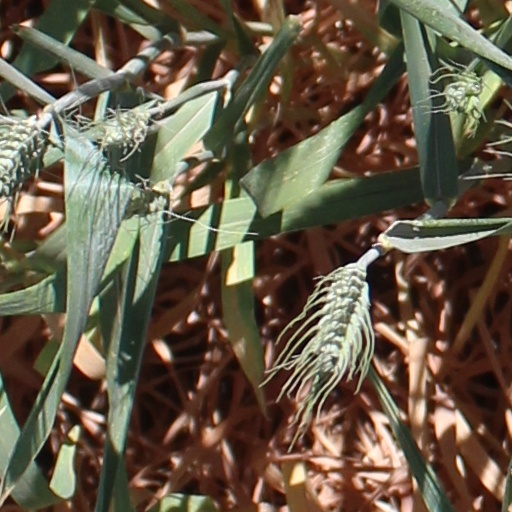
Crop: wheat